Fátima Lopes

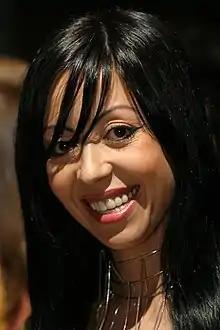

Fátima Lopes, ComIH (born 8 March 1965) is a Portuguese fashion designer.